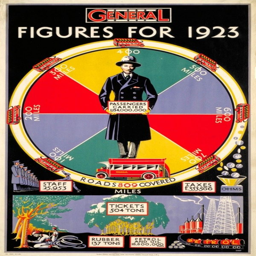
facts and figures poster for defunct organisation .